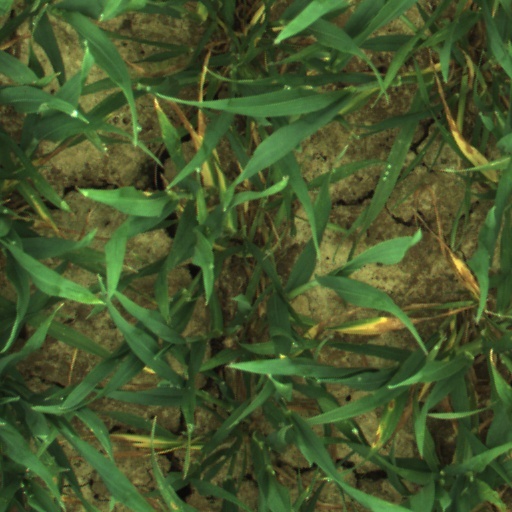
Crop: wheat